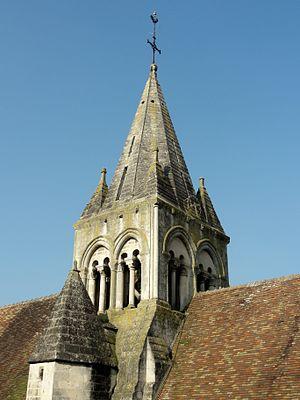
Le clocher.
L'église Saint-Denis-et-Saint-Jean-Baptiste est une église catholique paroissiale située à Saintines, dans le département français de l'Oise et la région Hauts-de-France. C'est une ancienne église de pèlerinage, où les fidèles venaient de loin pour vénérer une relique de saint Jean-Baptiste, ramenée de Croisade par un seigneur local, et pour se baigner dans la fontaine saint Jean-Baptiste en espérant la guérison de leurs maux, en particulier l'épilepsie. La double nef gothique flamboyante répond aux besoins d'accueil aux temps forts du pèlerinage, soit les huit jours à partir de la veille de la fête de la Saint-Jean, le 24 juin de chaque année. Les deux nefs sont séparées par de grandes arcades ouvertes dans le mur nord de l'ancienne nef romane, dédiée à saint Denis. De la période romane, et plus précisément des années 1120, date aussi le clocher trapu. Sa base est en même temps la première travée du chœur Saint-Denis, et possède l'une des voûtes d'ogives les plus anciennes du département. Les chapiteaux romans ont malheureusement tous été mutilés à l'intérieur de l'église, mais il en restent à côté des baies du clocher.